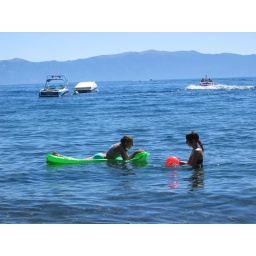
girls playing in water